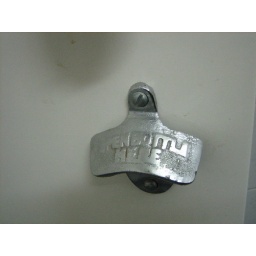
This is on the inside of the bathroom door in my room!